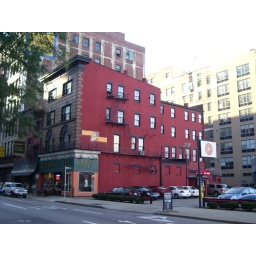
a red house in cincinnati